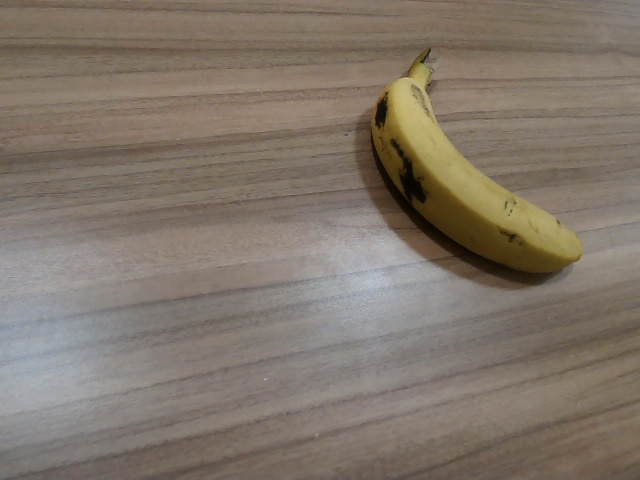
Label: Ripe_Banana